Cannons (house)

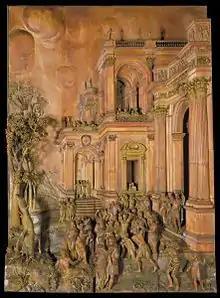
Grinling Gibbons' "The Stoning of St Stephen"

Chandos began collecting paintings before Cannons was built. Chandos, who had good contacts in the art market in the Netherlands, sometimes bought works unseen, relying on the judgement of his agents. One of the difficulties he faced in acquiring the best continental art was that the War of the Spanish Succession (1701–1714), which was a key factor in his great wealth, also made it more difficult to import art directly from Italy. Even so, his collection of Italian paintings included some of the great masters. Chandos also commissioned painters directly, for example, the portraitists Michael Dahl, Sir Godfrey Kneller and John Vanderbank,